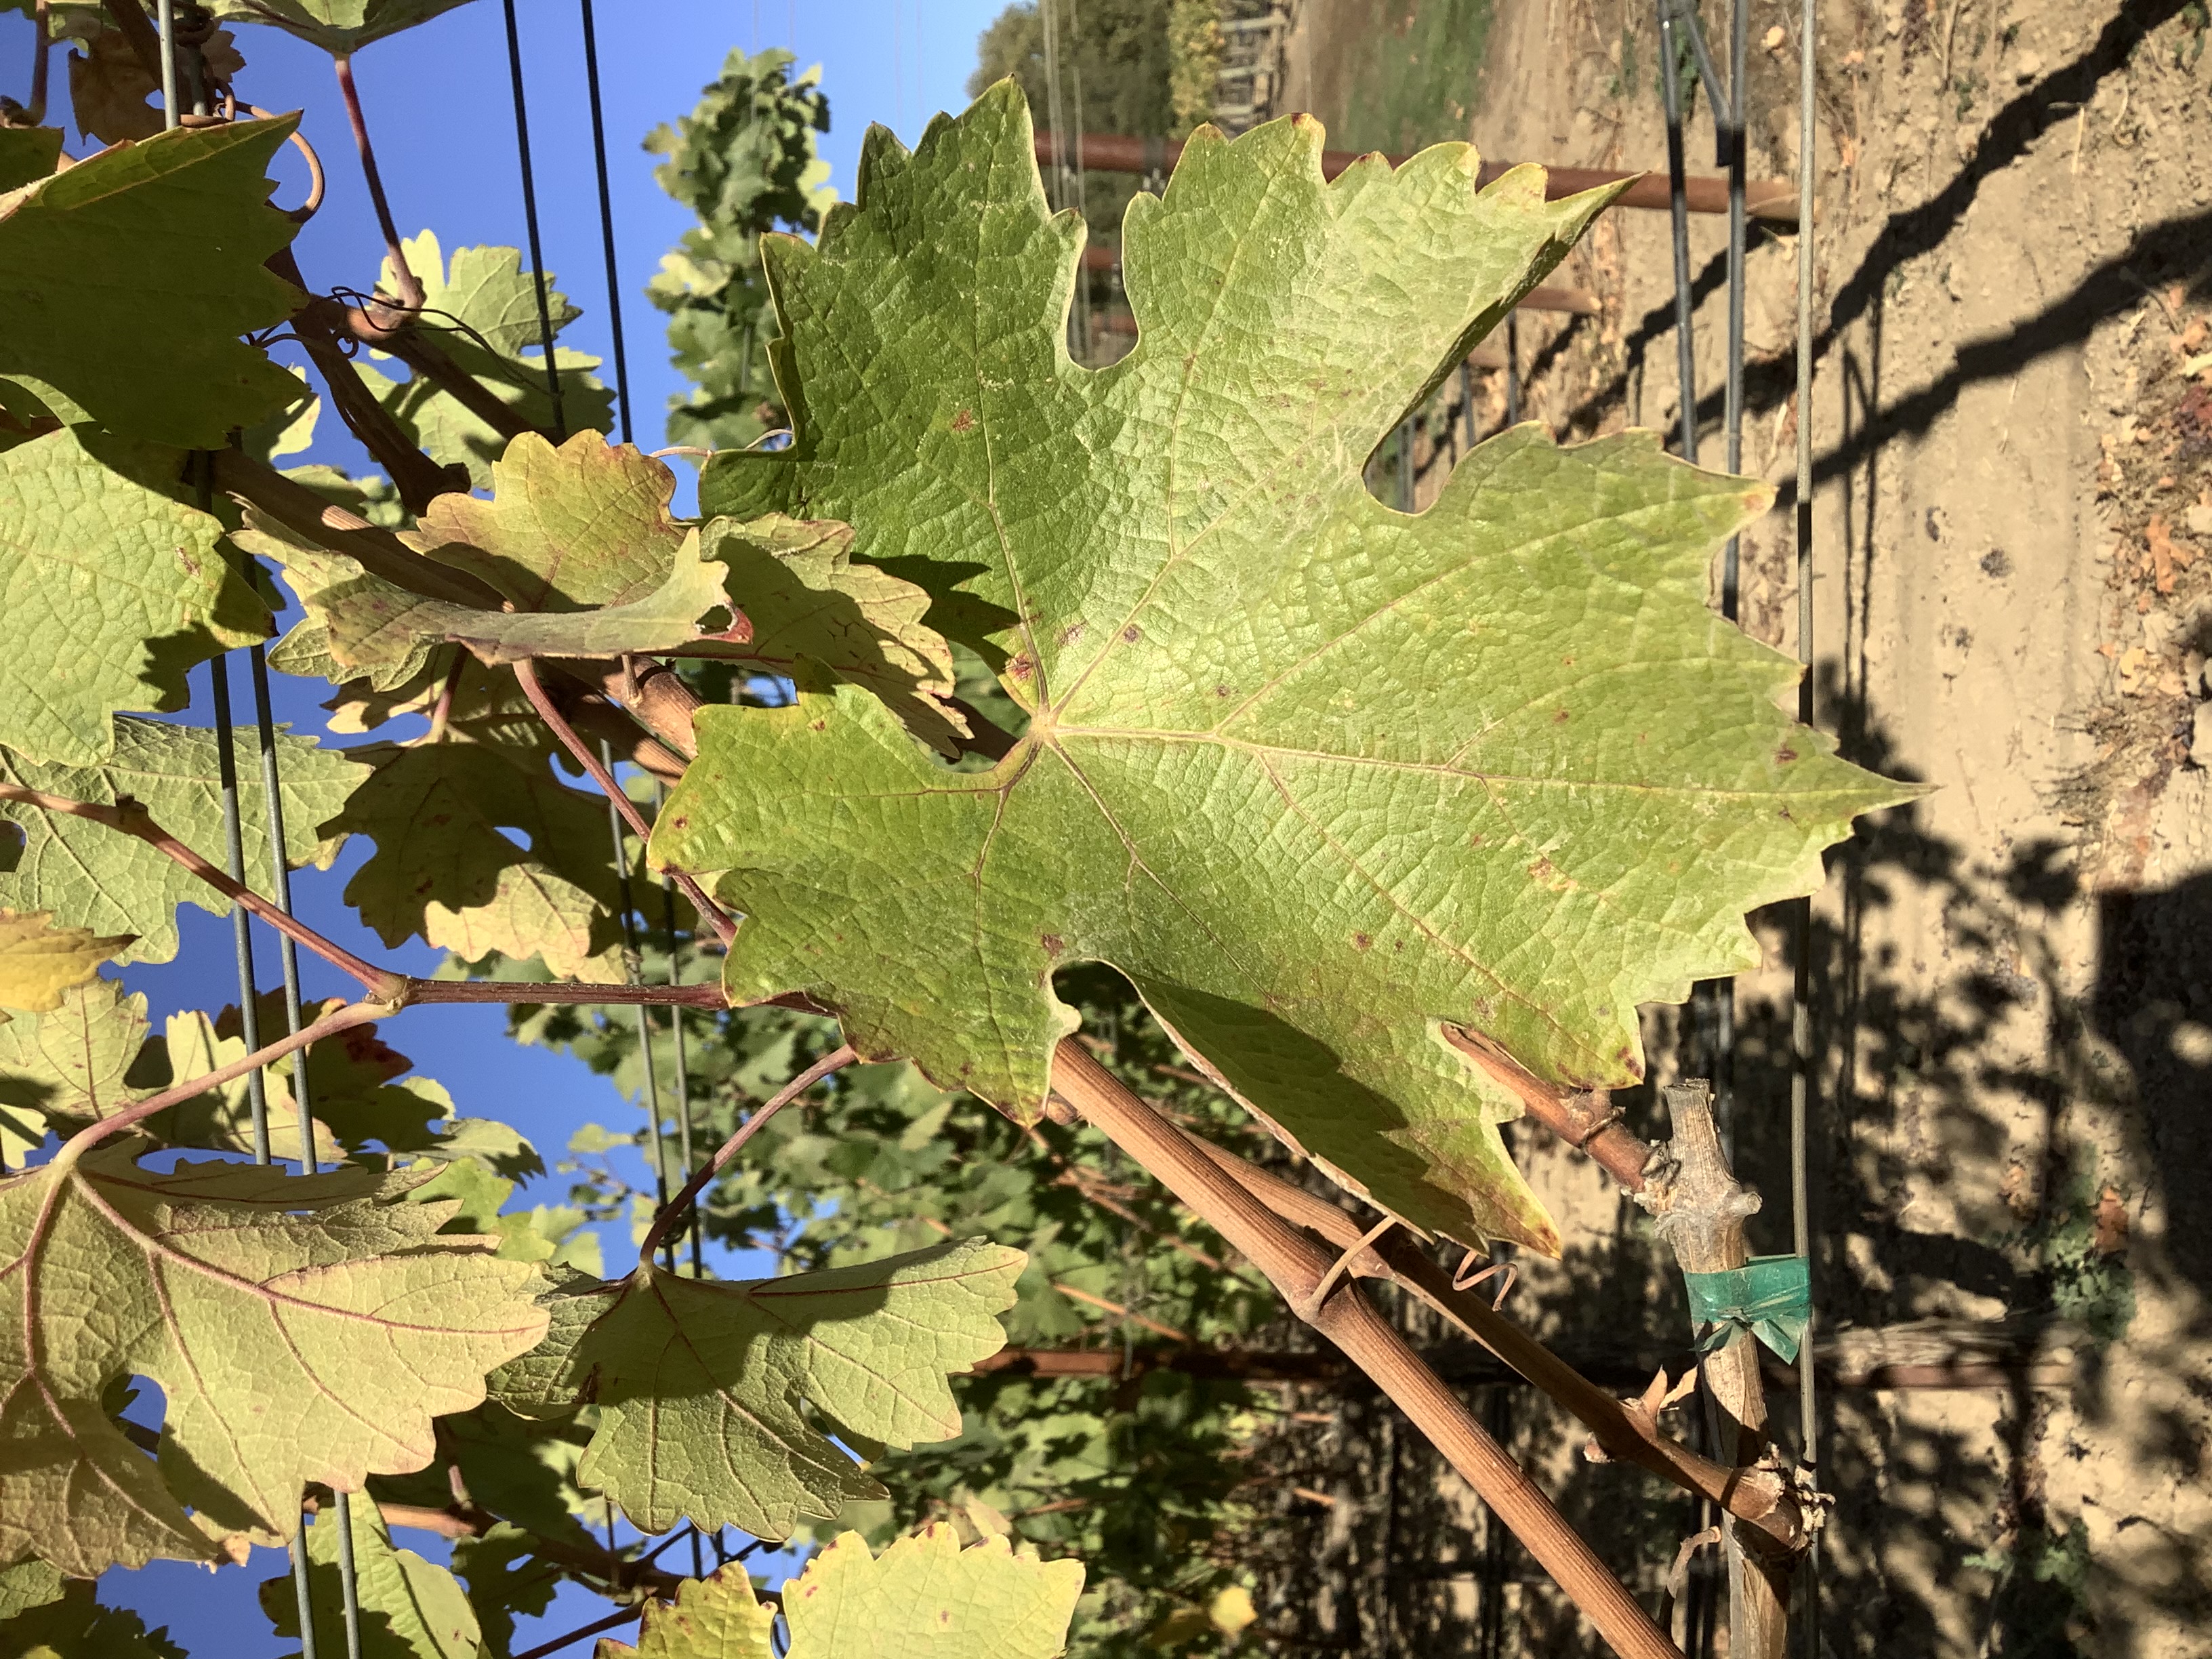
Label: Other Red